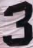
Number: 3